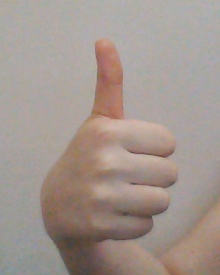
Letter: aleff